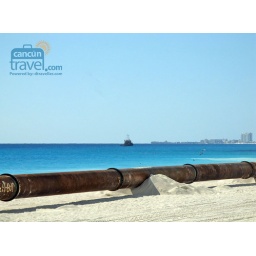
Pipes carrying sand run along the beach behind the Bay View Grand condos in the hotel zone of Cancun.